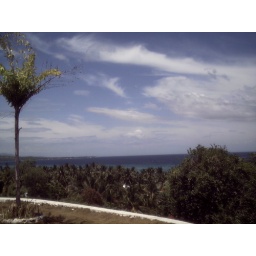
bodo's bamboo bar in alcoy...overlooking the nice view of the sky and the sea...